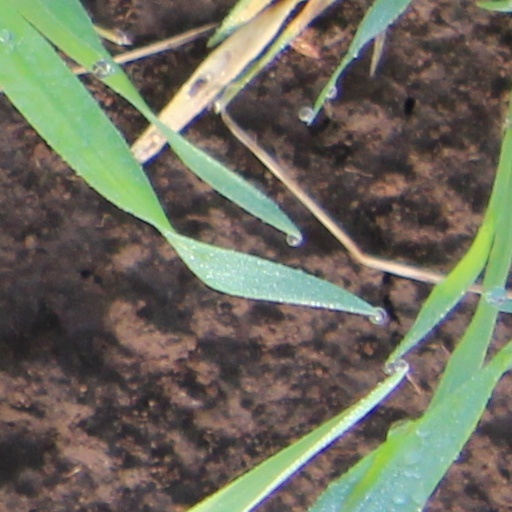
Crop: wheat